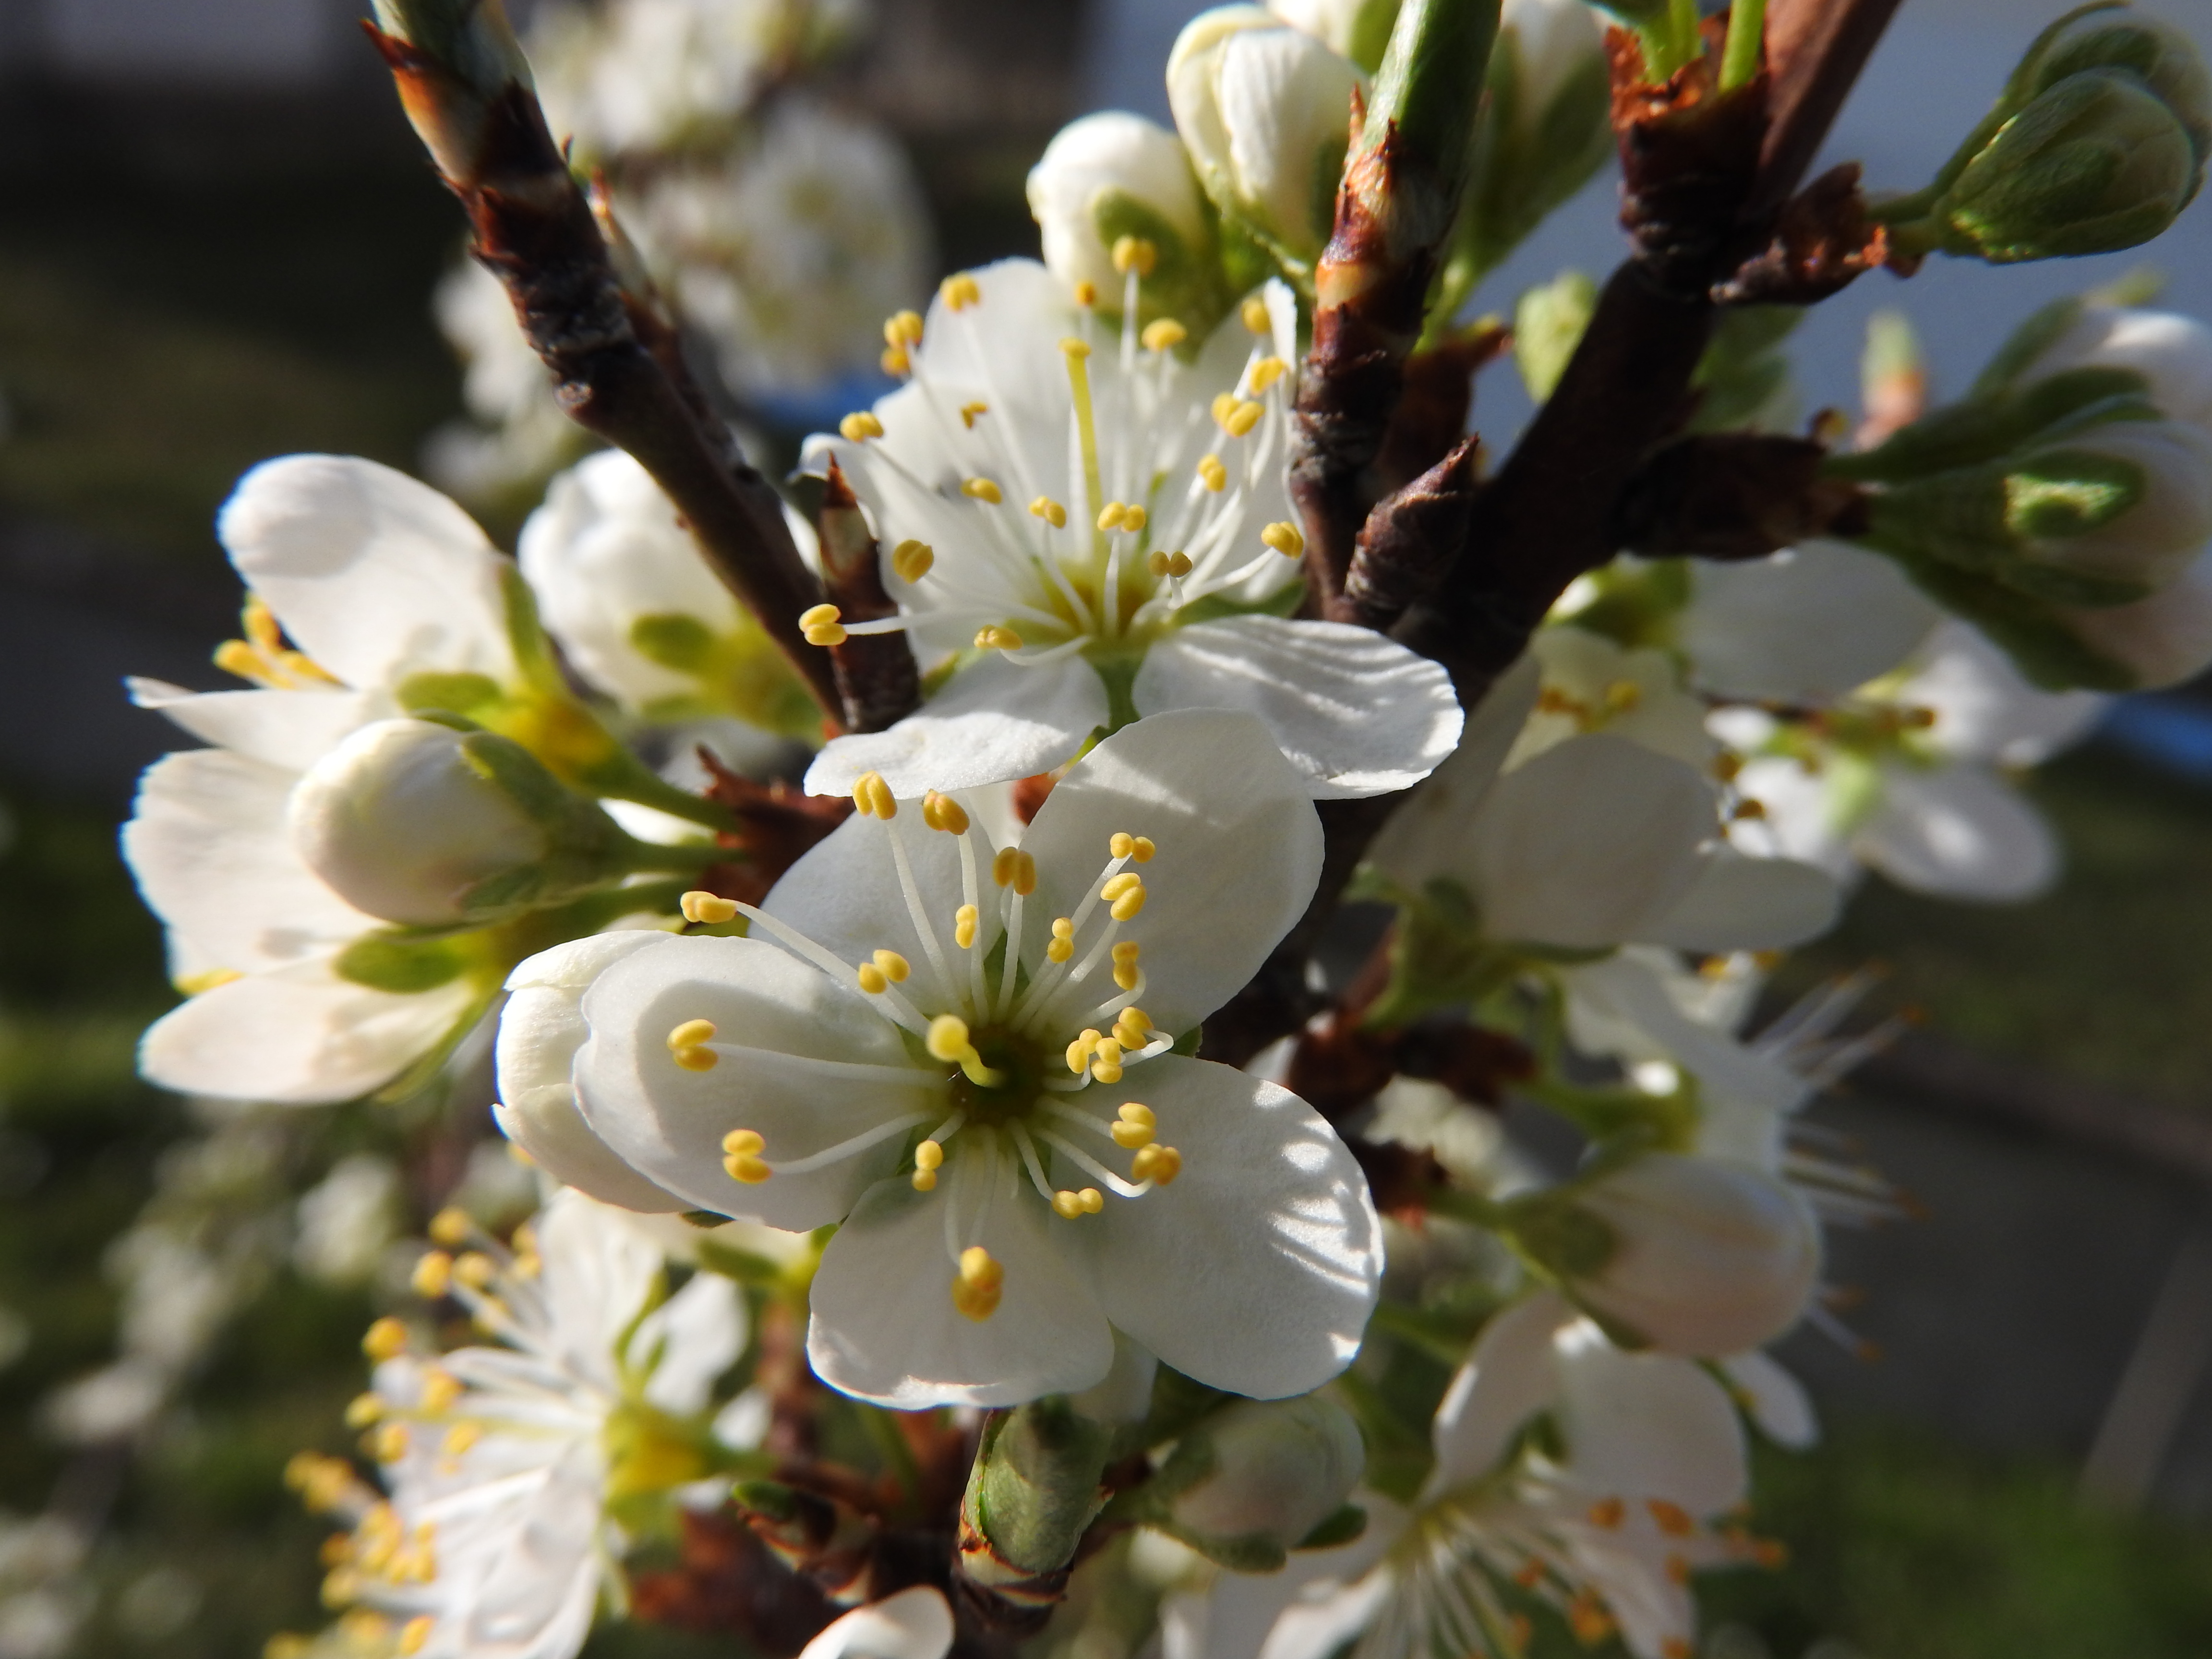
Vendome, nature, monument, flower, plant, petal, branch, twig, terrestrial plant, flowering plant, blossom, close up, subshrub, groundcover, tree, prunus, wildflower, malus, shrub, Pittosporaceae, art